Jackson Park (Chicago)

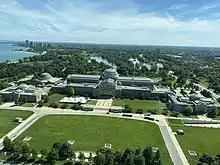
Jackson Park from 1700 East 56th Street with the Museum of Science and Industry in the foreground

A nonprofit organization called Project 120 began collaborating with the Chicago Park District in 2012 to restore Jackson Park to designer Frederick Law Olmsted's vision. The group's plans include improving the park's green space, creating a music pavilion, and creating a great lawn for park-goers to use for leisure activities. In October 2016 Yoko Ono unveiled a permanent artwork called "Skylanding" on the Wooded Island; it is Ono's first permanent art installation in the United States. Ono said she was inspired during a visit to the Garden of the Phoenix in 2013 and that she feels a connection to the city of Chicago.